BNS Durgam

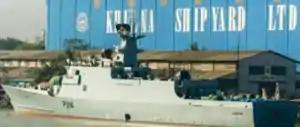
BNS Durgam

BNS "Durgam" is a "Durjoy"-class semi-stealth large patrol craft (LPC) of the Bangladesh Navy. She has been serving in the Bangladesh Navy since 2017.